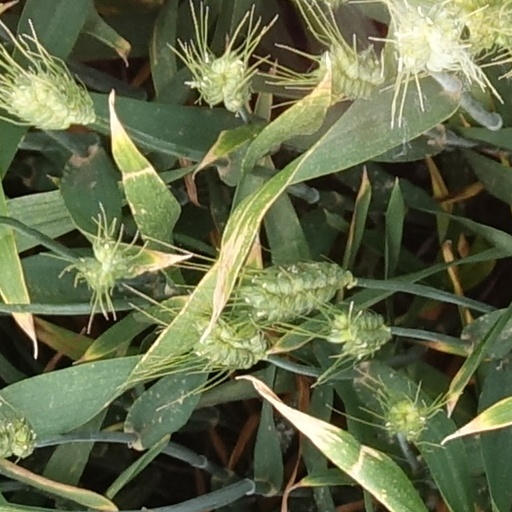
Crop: wheat